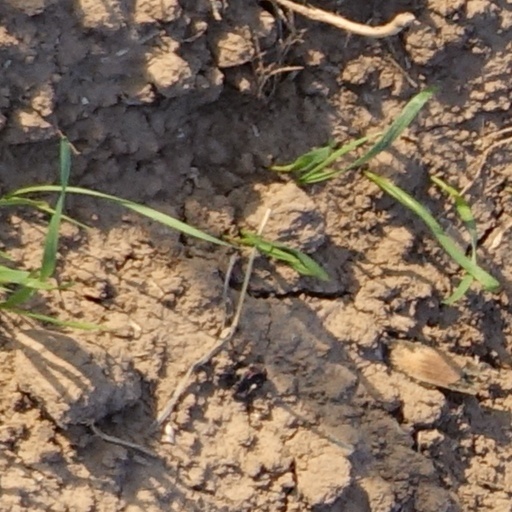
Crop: wheat